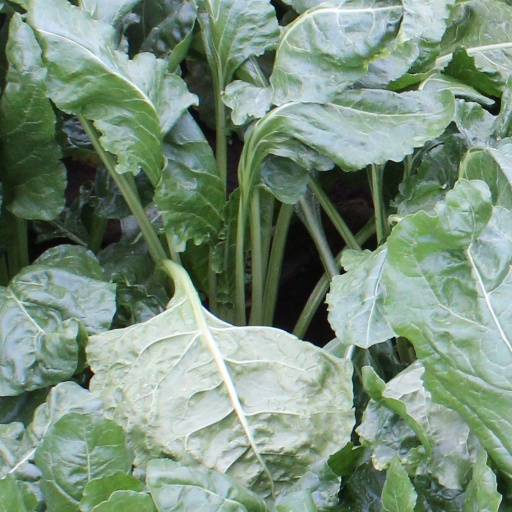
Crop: sugar beet